2024–2025 Belgian government formation

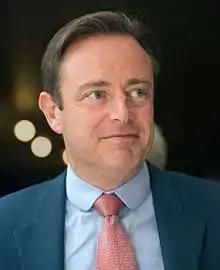
De Wever in 2014

According to political analysts, the most obvious federal coalition would consist of the right-wing New Flemish Alliance, Reformist Movement, and centre-left Vooruit, with the centrist Christian Democratic and Flemish and Les Engagés parties to reach at least 76 seats. Other coalitions are ruled out, following the decision of Open Vld, Groen and the Socialist Party to be part of the opposition. Vlaams Belang is not expected to be part of the government at any level, due to the cordon sanitaire.